Titus Herminius Aquilinus

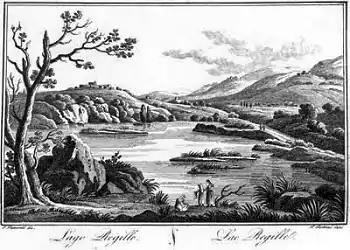
Lake Regillus, where Herminius slew Octavius Mamilius, and was slain in turn.

In 498/496 BC, war erupted between Rome and the Latins. Many of the Latin towns had been allies of Rome during the final days of the Roman monarchy; some continued this alliance, while others sided with the Tarquins, who sought to regain the throne. The Latin league was led by Octavius Mamilius, a prince of Tusculum, and the son-in-law of Lucius Tarquinius Superbus, the seventh and last King of Rome. To meet the Latin army, the Romans appointed a dictator, Aulus Postumius Albus, and his "magister equitum", Titus Aebutius Elva. Herminius was a general officer in the Roman expeditionary force, which encountered the army near Lake Regillus.